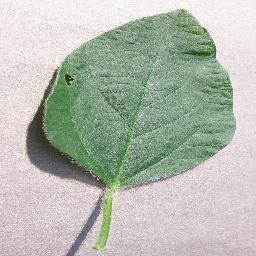
Label: Soybean___healthy